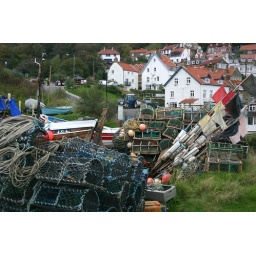
The village seen from the boat park and with the clutter of the fishing boats and their equipment in the foreground.